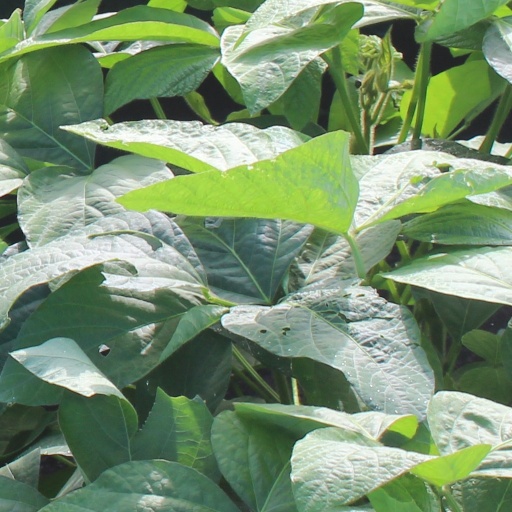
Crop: soybean